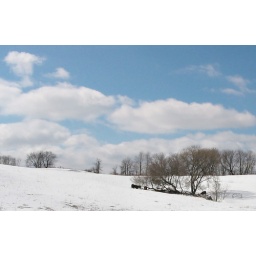
Winter clouds and the animals all huddled under the trees. Spring is coming and it won't be long!